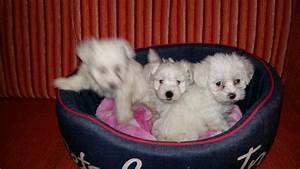
Label: cane